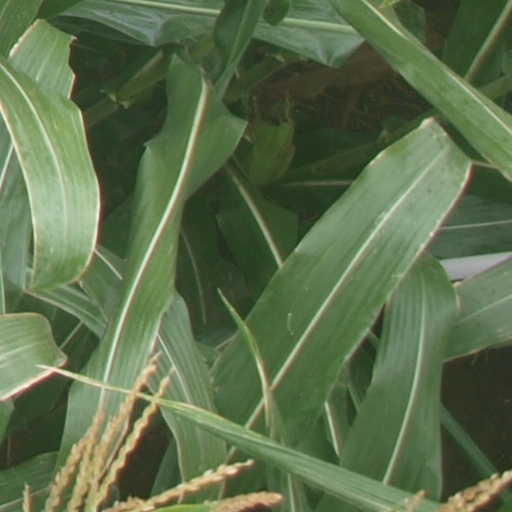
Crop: maize; corn